Froland Church

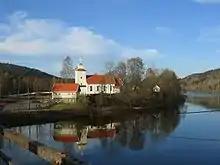
View of the church

Froland Church is a parish church of the Church of Norway in Froland Municipality in Agder county, Norway. It is located in the village of Froland. It is one of the two churches for the Froland parish which is part of the Arendal prosti (deanery) in the Diocese of Agder og Telemark. The white, wooden church was built in a long church design in 1718 using plans drawn up by an unknown architect. The church seats about 295 people.